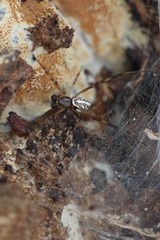
Species: Lactrodectus_hesperus